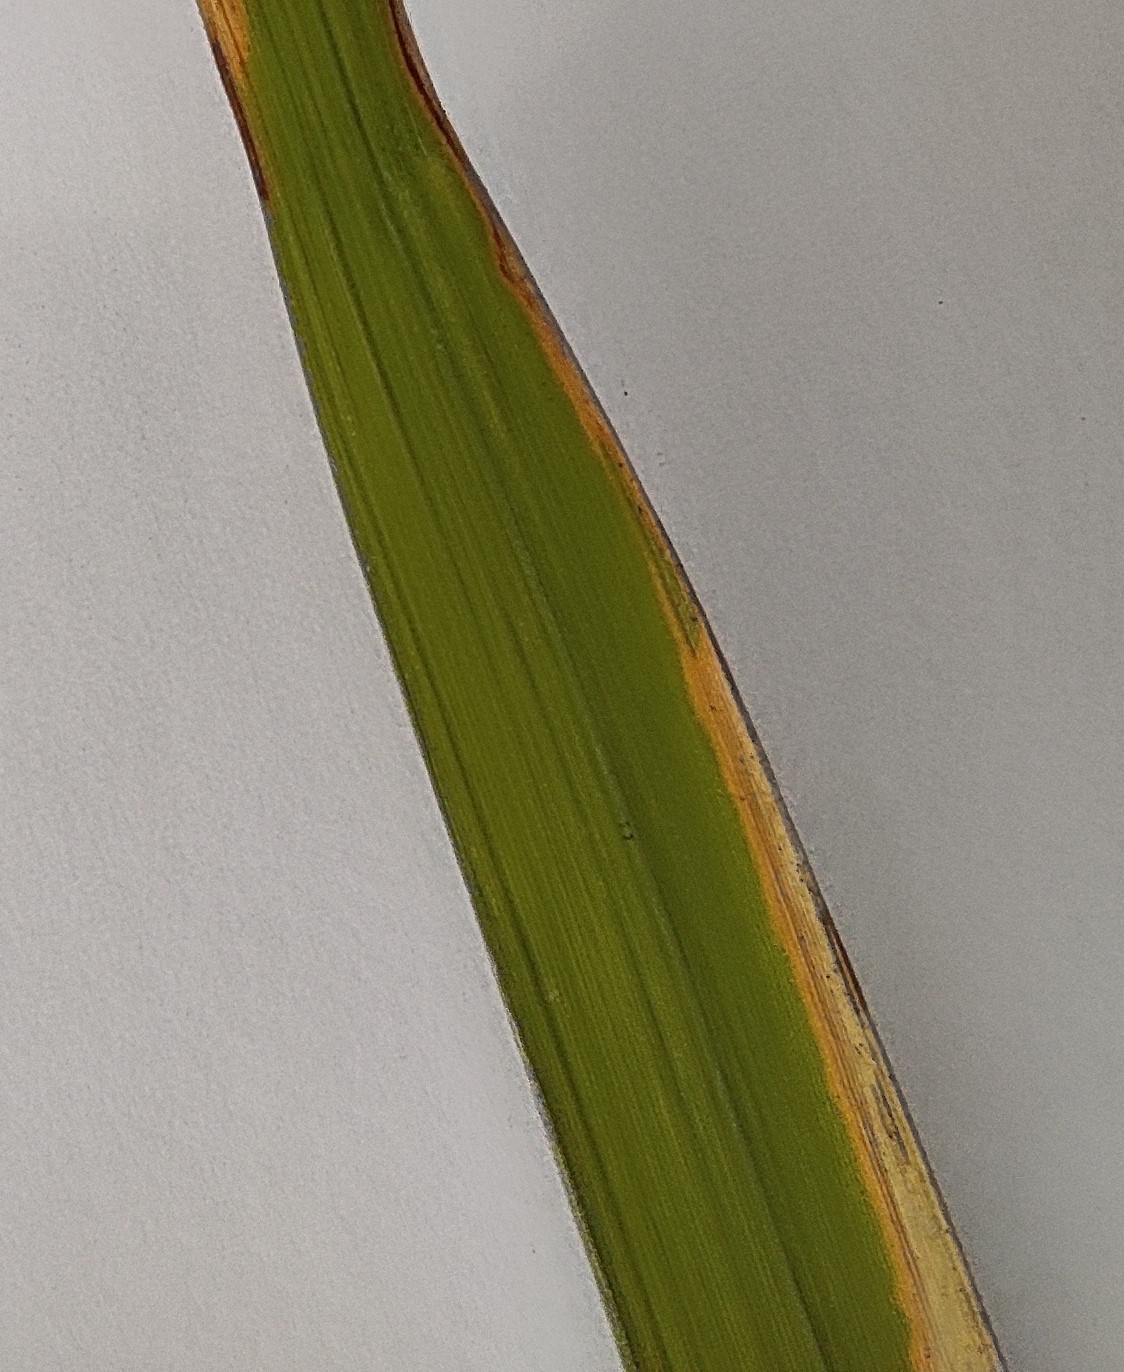
Label: Rice Stripes